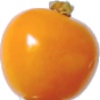
Label: physalis